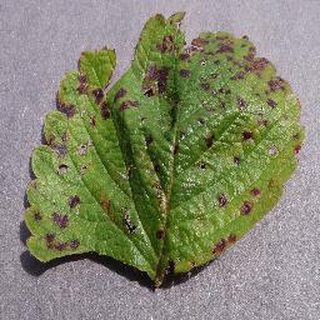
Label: strawberry_leaf_scorch